Philco

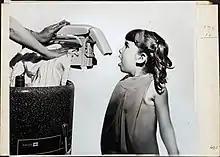
Philco Wringer Washing Machine, 1969

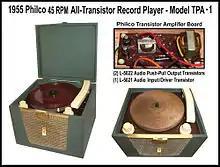
Philco all-transistor model TPA-1 phonograph, developed and produced by Philco in 1955

Philco began marketing car radios in 1930 and later expanded into other areas including air conditioners (1938), refrigerators (1939), home freezers (1946), consumer televisions (1947), electric ranges (1949), home laundry washers and dryers (1954), and home entertainment products. Their first consumer television set, the 1948 table Model 48-1000, had a black-and-white screen and sold for US$395 .